Song Zuying

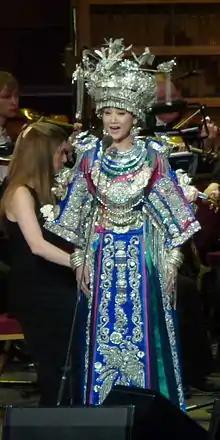
Song Zuying singing "Dragon Boat Melody" in Miao costume at the "East Meets West" concert at the Royal Albert Hall, London in June 2012.

Song Zuying (born August 13, 1966) is a Chinese classical/folk singer. In 2006, she received a Grammy nomination for Best Classical Crossover Album for "Song Zu Ying: The Diva Goes To The Movies" at the 49th Annual Grammy Awards.